Adil Najam

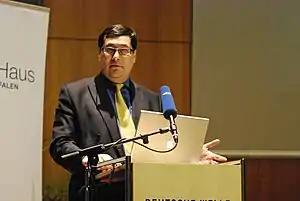

Adil Najam is a Pakistani academic who also serves as the global President of WWF, the Worldwide Fund for Nature (starting July 2023), and is Dean Emeritus and Professor of International Relations and Earth and Environment at the Pardee School of Global Studies at Boston University. He was the founding Dean of the Pardee School from its creation in 2014 until 2022, when he was awarded the status of Dean Emeritus by Boston University. Previously he had served as vice-chancellor of the LUMS in Lahore, Pakistan.